Chan Building

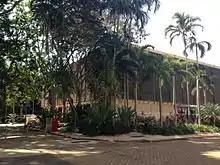
The Chan Building, in use as the Chan Contemporary ArtSpace in 2015

The Chan Building was located in State Square in central Darwin in the Northern Territory of Australia.